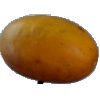
Label: Cucumber Ripe 2